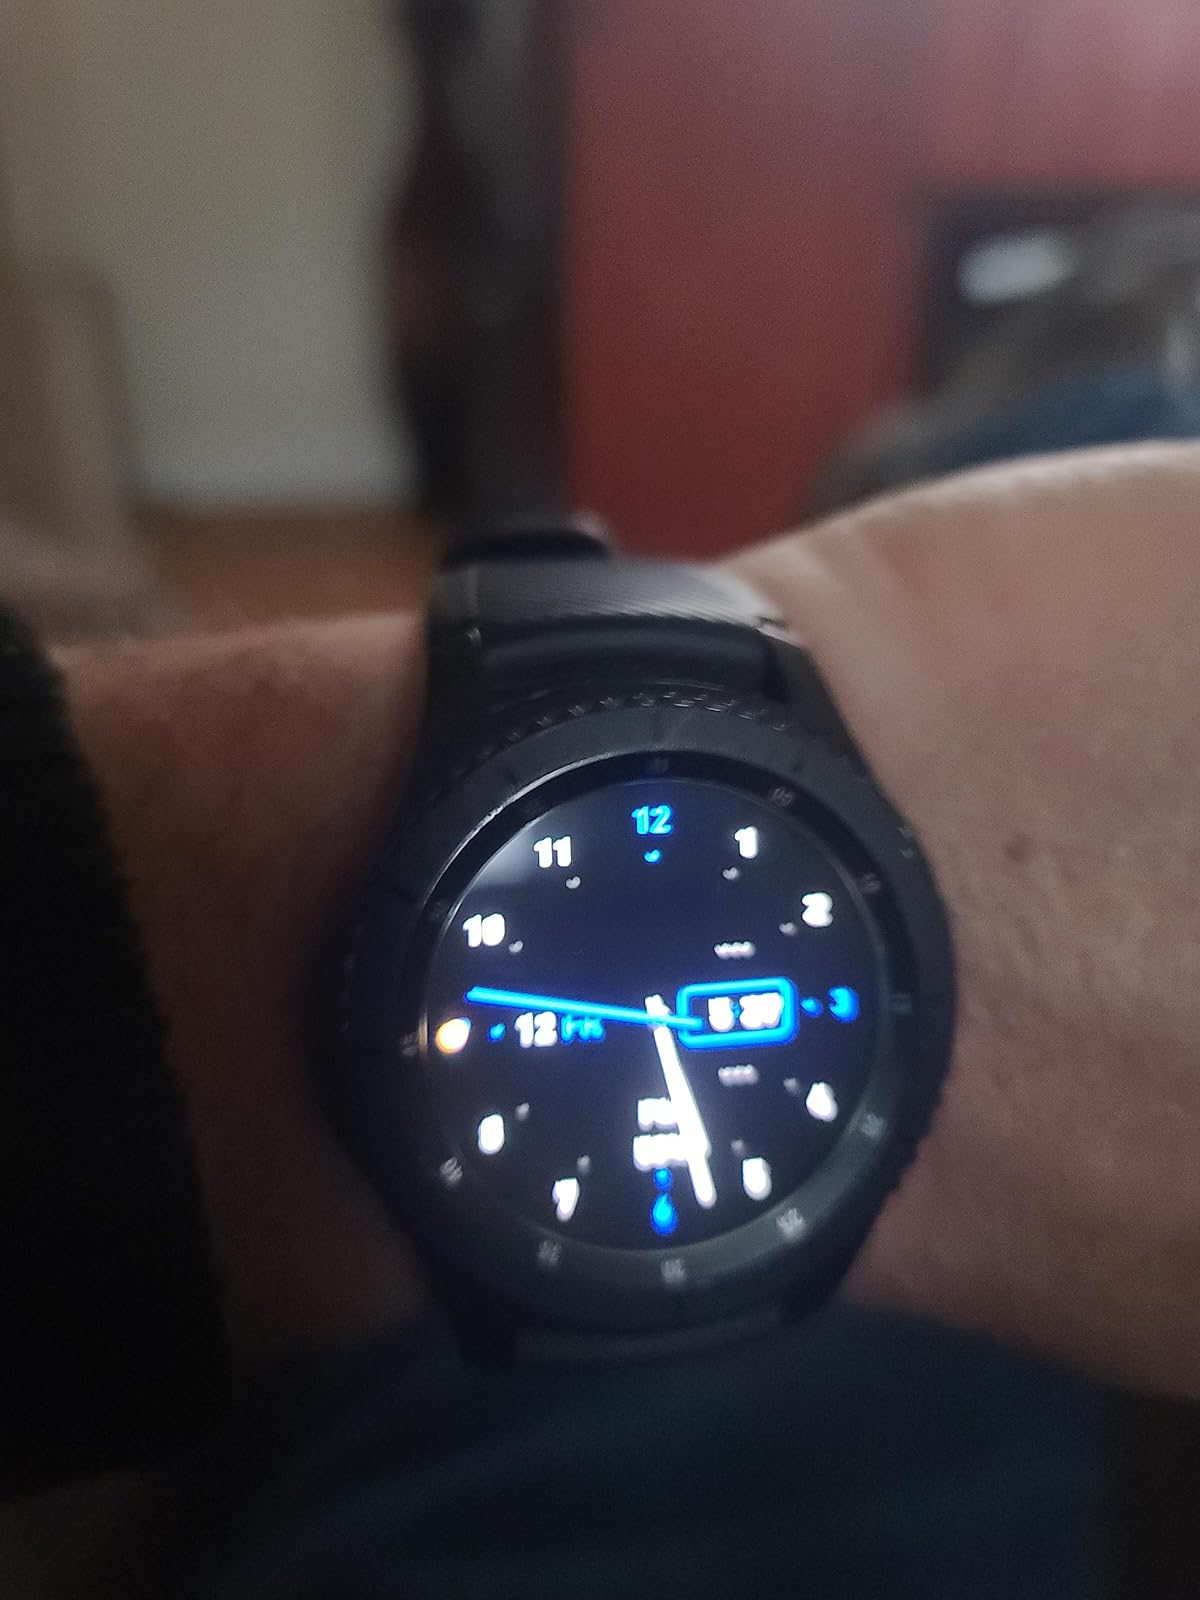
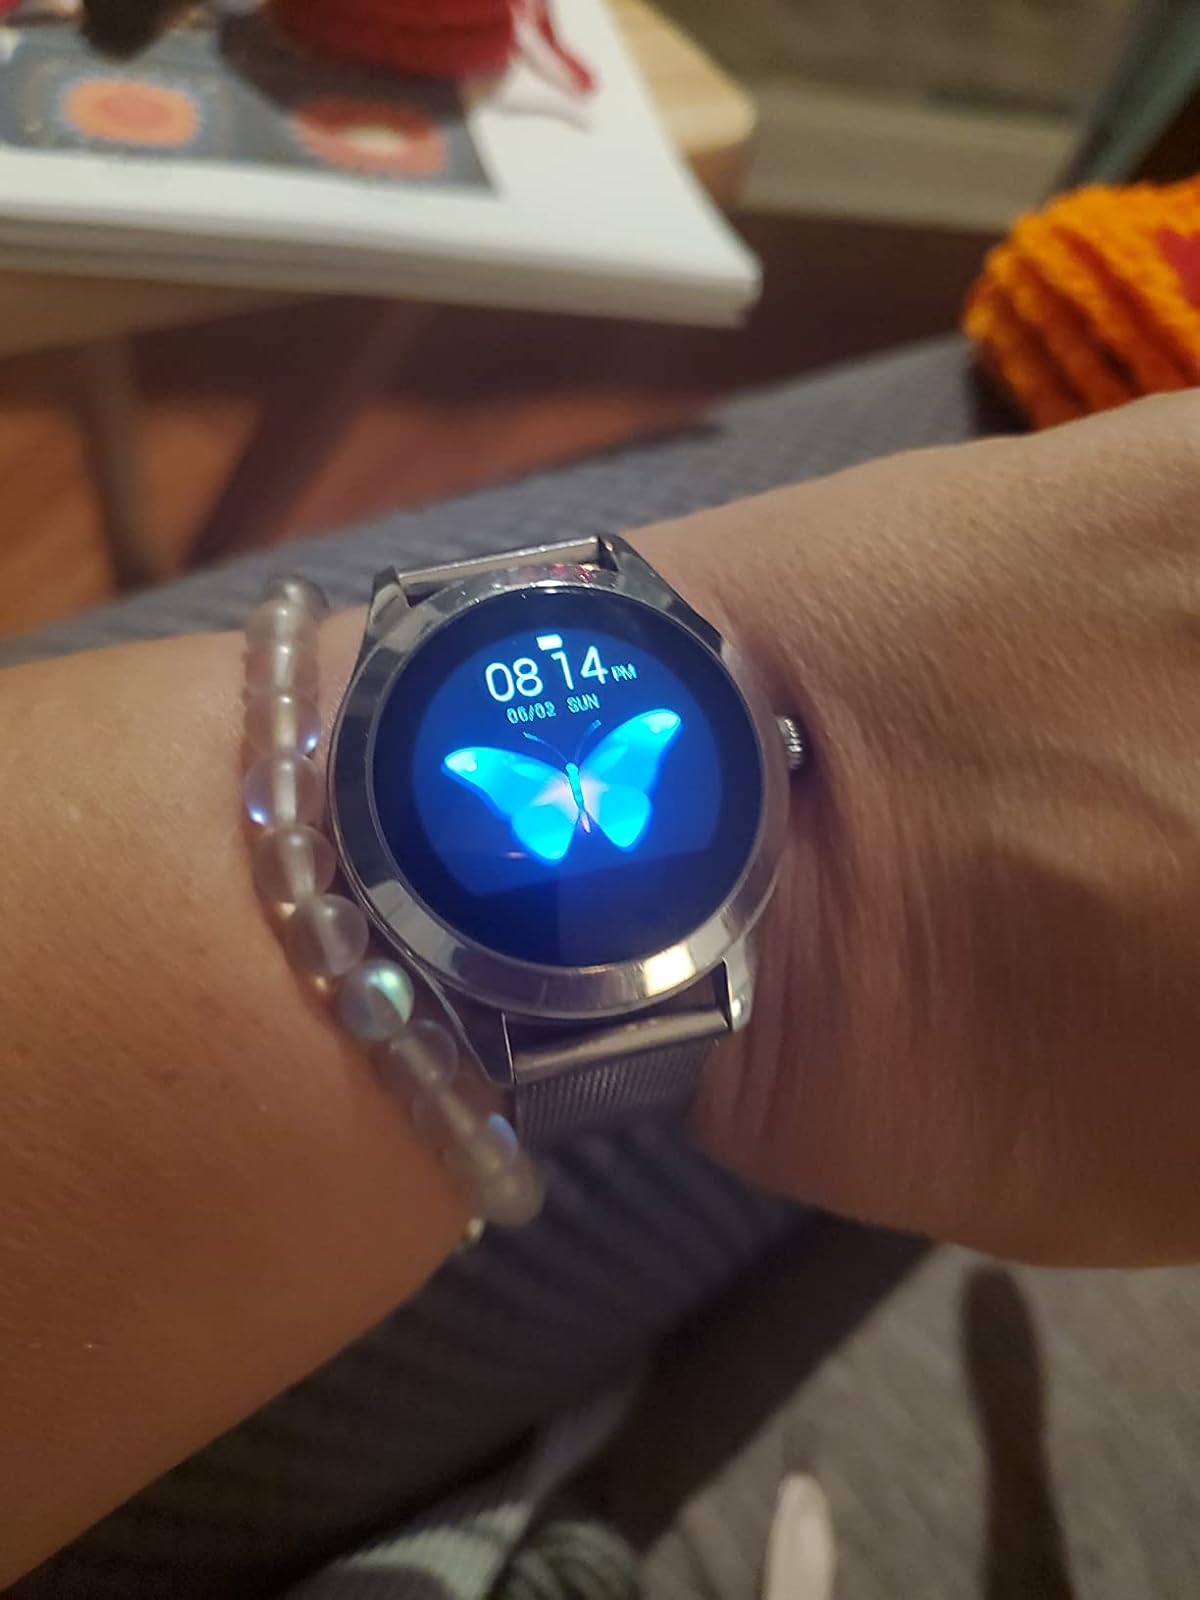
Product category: smartwatch
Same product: no